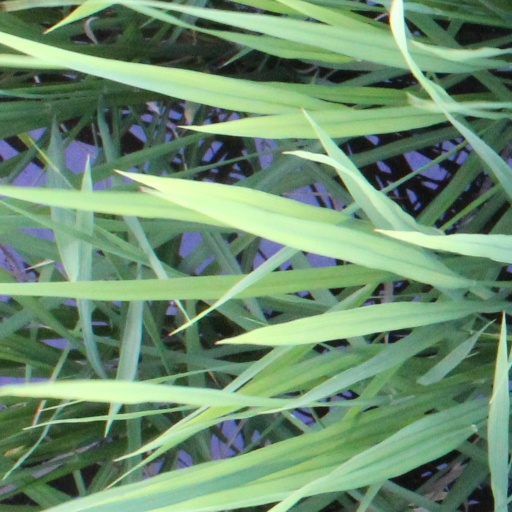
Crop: rice